Dave Sampson (Canadian musician)

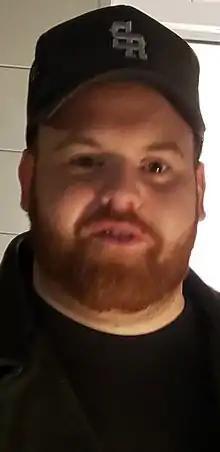

Dave Sampson (born March 8, 1989) Is a Canadian singer-songwriter and recording artist from Sydney, Nova Scotia, and based in Halifax, Nova Scotia.